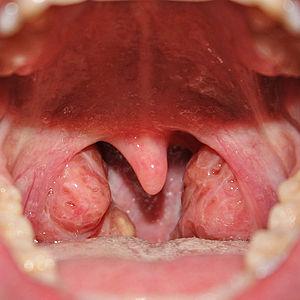
Les tonsilles palatines, ou amygdales palatines, sont les tonsilles qui peuvent être observées à droite et à gauche du fond de la gorge chez l'être humain et la plupart des mammifères. Le mot viendrait du latin tonsillae, amygdales, et aussi de tusillae, diminutif, d'après Festus, de toles, ou tolae, amygdales, qu'Isidore dit être un mot gaulois.